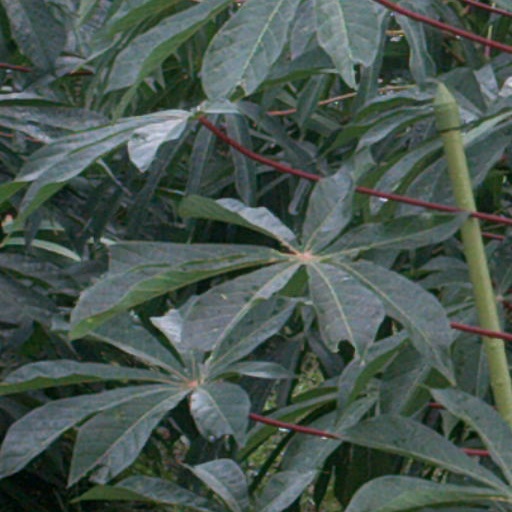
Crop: cassava